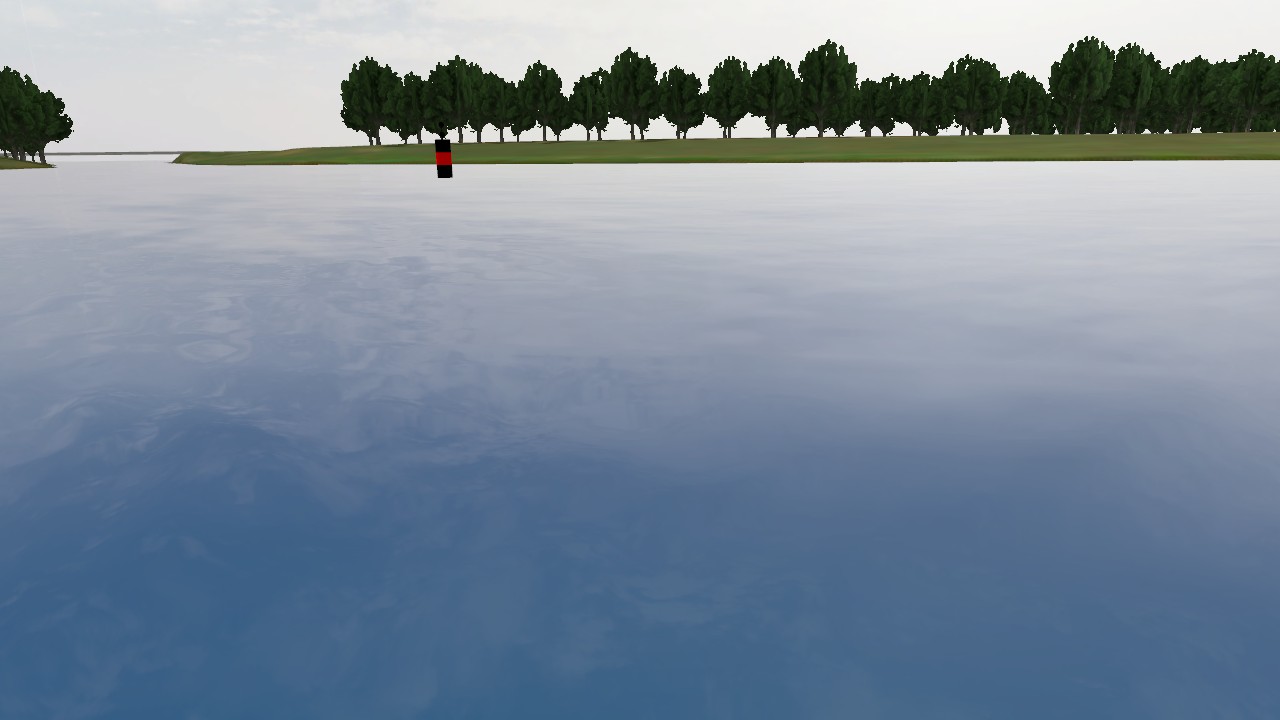
Label: isolated_mark
Descriptions: isolated danger buoy with black-red-black pattern ||| two black circular marks on the buoy top mark ||| black red black, three horizontal bands ||| red band in the middle